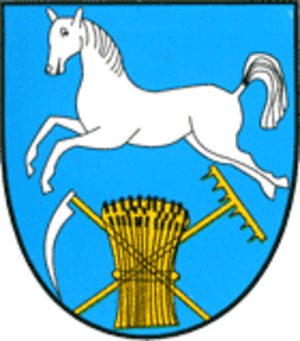
Warszowice est une localité polonaise de la gmina de Pawłowice, située dans le powiat de Pszczyna en voïvodie de Silésie.